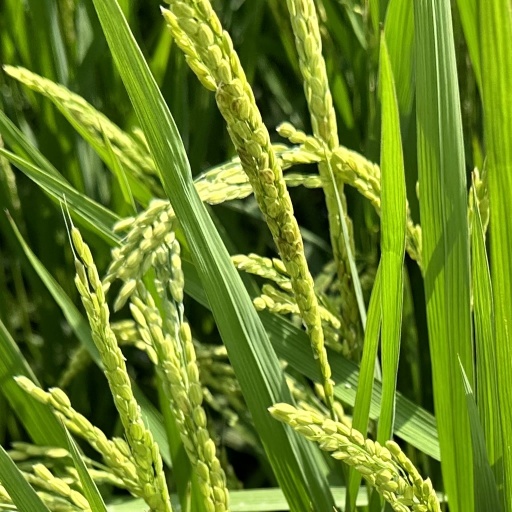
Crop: rice